Line 2 (São Paulo Metro)

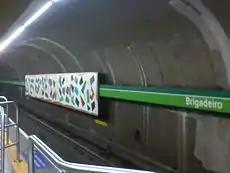
Brigadeiro Station platform

On June 30, 2007, the Governor José Serra opened the Alto do Ipiranga station, located at the junction of Avenida Dr. Gentil de Moura and Rua Visconde de Piraja, bringing the metro network in São Paulo to a total length of , with a forecast of passenger demand on Line 2 of 370,000 people per day. Jose Serra published a decree and authorization to extend the line to Vila Prudente, adding the Sacomã, Tamanduateí and Vila Prudente stations.